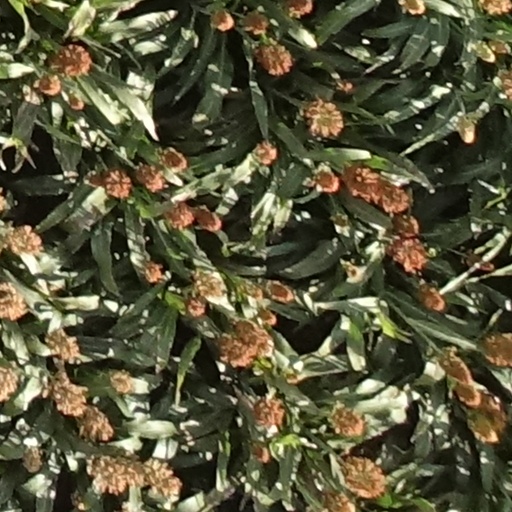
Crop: sorghum